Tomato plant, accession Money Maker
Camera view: horizontal (90 deg, fisheye); turntable rotation: 150 degrees
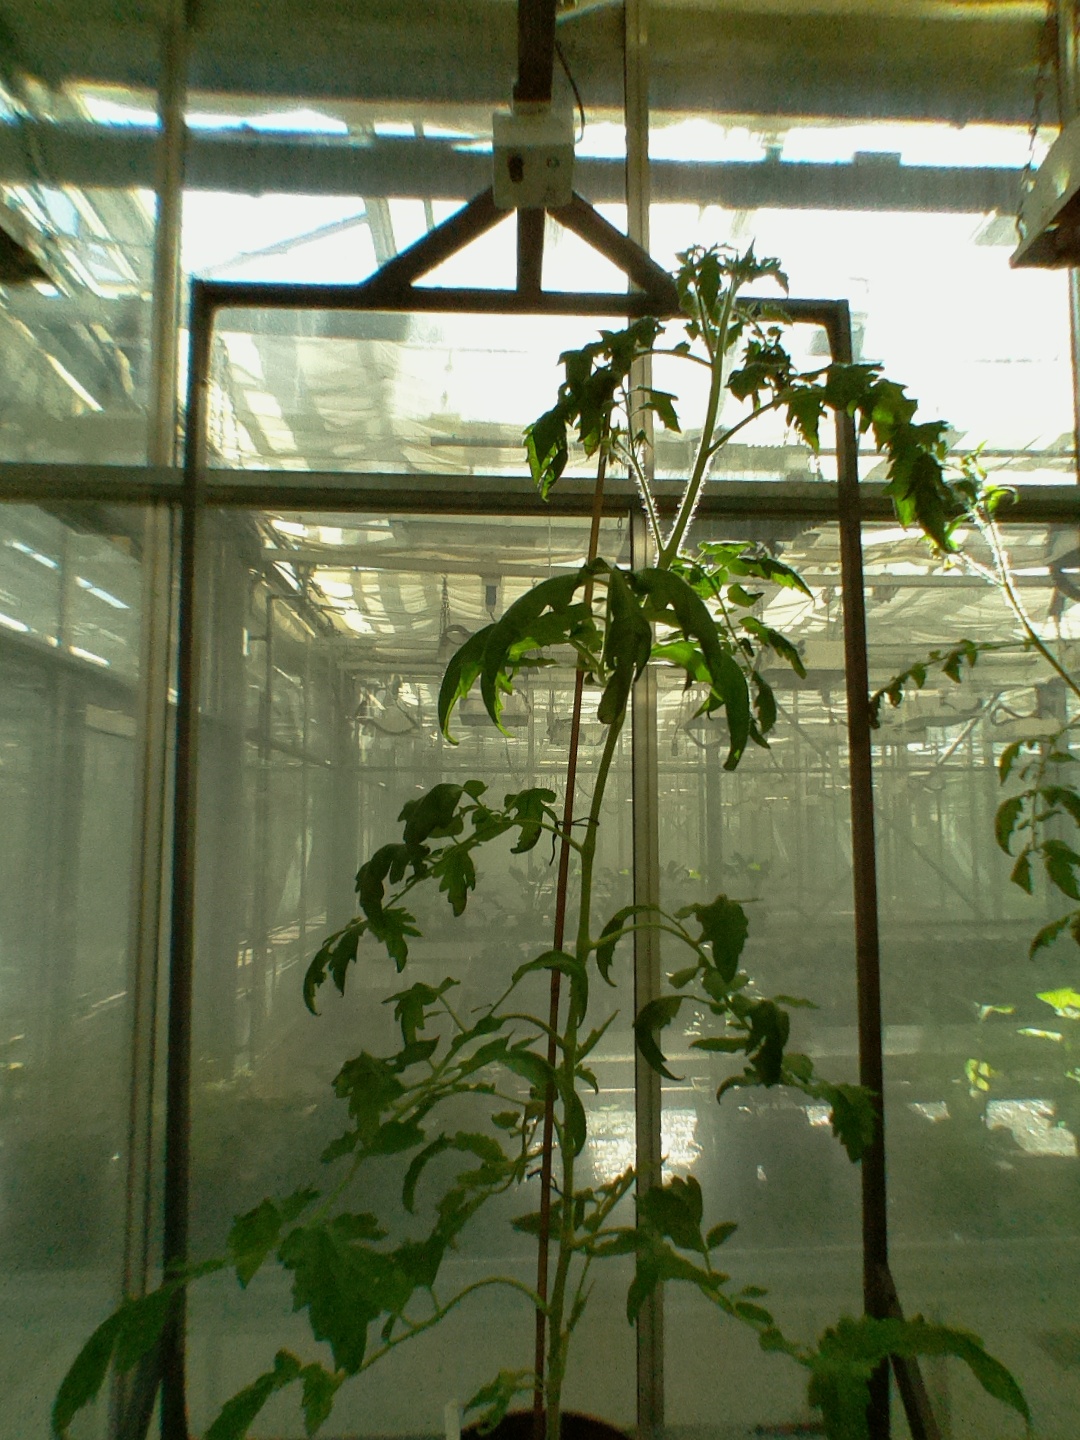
BBCH growth stage 64: 40%-50% of flowers open